Dayton Triangles

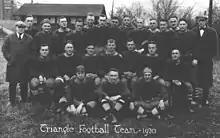
A team photograph of the Dayton Triangles, 1920

At the first meetings held on August 20, 1920, and September 17, 1920, at Ralph Hay's Hupmobile dealership located in Canton, Ohio, the Triangles were represented by their manager Carl Storck as they became charter members of the new league called the American Professional Football Association (APFA), until 1922 when it was renamed the National Football League. During the latter meeting, Jim Thorpe was unanimously elected as the new league's president. Also at this meeting, a membership fee of $100 per team was established, however George Halas stated that none of the charter teams ever paid it.